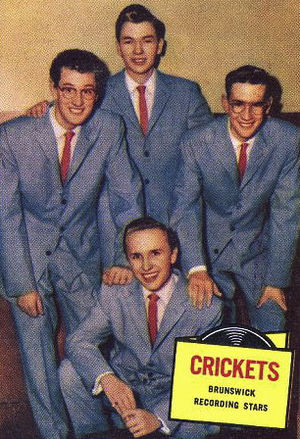
Navne i Rock and Roll Hall of Fame / Udøvende kunstnere
Navne i Rock and Roll Hall of Fame er en oversigt over de navne, der er optaget i Rock and Roll Hall of Fame i USA. Listen er ikke komplet, se den på Rock and Roll Hall of Fames liste over de optagne navne.